Middleton Stoney

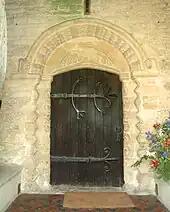
All Saints' parish church: mid-12th century Norman south doorway

The earliest parts of the Church of England parish church of All Saints are Norman, built in the middle of the 12th century. In about 1190 the chancel arch was inserted and the north aisle and three-bay arcade were added in a transitional style between Norman and Early English Gothic. In the 14th century the south aisle and its two-bay arcade were built. The nave has a clerestory that was added in the 15th century.